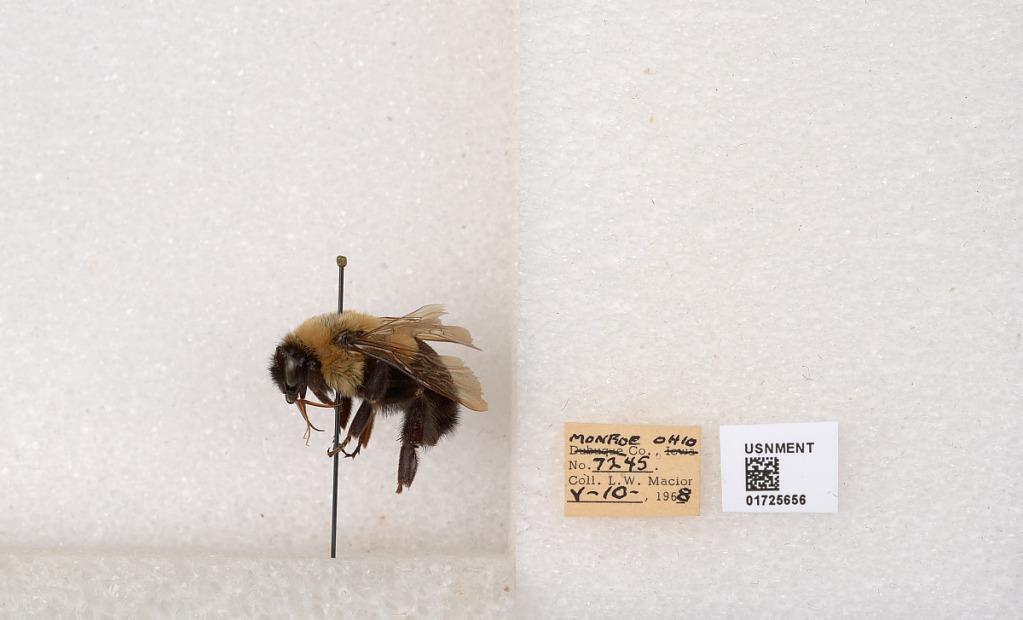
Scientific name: Bombus impatiens Cresson
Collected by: L. Macior
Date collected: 1968-5-10
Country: United States
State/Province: Ohio
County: Monroe
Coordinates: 39.7274, -81.0829